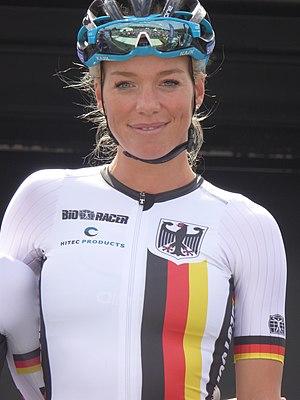
Charlotte Becker, née le 19 mai 1983 à Datteln, est une coureuse cycliste allemande, membre de l'équipe Argos-Shimano. Elle est la sœur de Christina Becker, également cycliste professionnelle.